How I Live Now

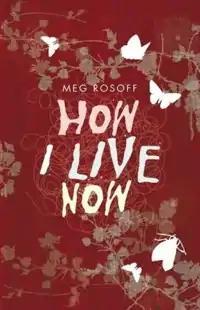
First edition cover

How I Live Now is a novel by Meg Rosoff, first published in 2004. It received generally positive reviews and won the British Guardian Children's Fiction Prize and the American Printz Award for young-adult literature.